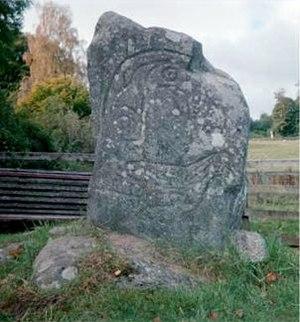
L'Écosse au temps de l'Empire romain couvre une période comprise entre l'arrivée des légions romaines en 71 et leur départ en 213. L'histoire de cette période est complexe : l'Empire romain a influencé l'Écosse à plus d'un titre ; pourtant l'occupation n'a jamais été totale ni continue. L'analyse et l'interprétation se compliquent d'autant que l'idée de peuple « Scots » et « d'Écosse » comme une entité distincte n'émerge que des siècles plus tard, avec la naissance du royaume d'Alba.
Les pierres pictes de Ross sont un ensemble de pierres travaillées par les Pictes, confédération de tribus présente dans le nord et le sud de l'Écosse de l'époque romaine au Xᵉ siècle. Un nombre important de ces pierres peut-être trouvé dans la région des Highlands de Ross, et en particulier dans la partie est, dite Easter Ross. La classification en classe et le nom des symboles sont ceux utilisés classiquement pour les Pierres Pictes.
Les pierres pictes se trouvent en Écosse, principalement dans les Highlands et en particulier la région de Ross. Il s'agit du témoignage le plus visible de leurs constructeurs, les Pictes.